Tugce Ergul

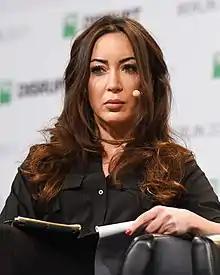
Tugce Ergul talks at TechCrunch Disrupt Berlin in 2017

Tugce Ergul is the founder of Angel Labs, the world's first investor accelerator. She educates potential investors around the world about angel investing.